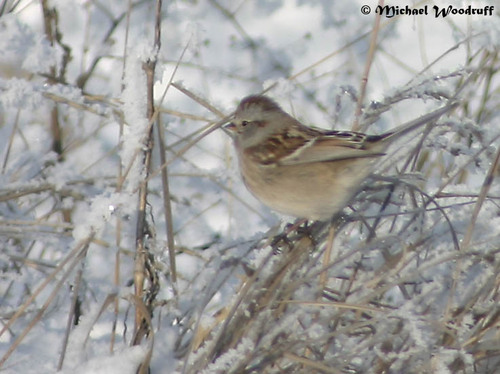
a tiny bird, with a tiny head and bill, brown coverts, white secondaries, a black back, grey outer retices, and a white breast.
this little bird has a white belly and breast with a brown crown and white wingbars.
this bird has a light grey breast and abdomen, a dark grey beak and dark grey feet and tarsus, black eyes, and a dark brown crown with dark brown secondaries.
this bird has a white belly, grown wing and grey head.
this bird is brown and white in color with a stubby beak, and brown eye rings.
this small, fluffy bird has a very small beak and legs.
this bird has wings that are brown and has a white belly
this bird is brown with white and has a very short beak.
this bird is mainly grey in most of its body except the wings where it has brown and black stripes.
this bird has wings that are brown and has a white belly
Species: Tree Sparrow